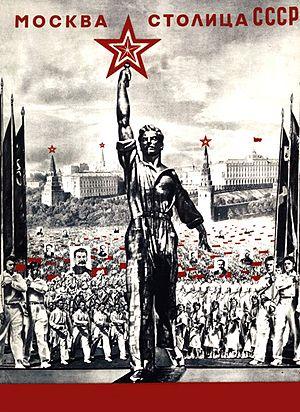
Le communisme est initialement un ensemble de doctrines politiques, issues du socialisme et, pour la plupart, du marxisme, s'opposant au capitalisme et visant à l'instauration d'une société sans classes sociales, sans salariat et une mise en place d'une totale socialisation économique et démocratique des moyens de production.